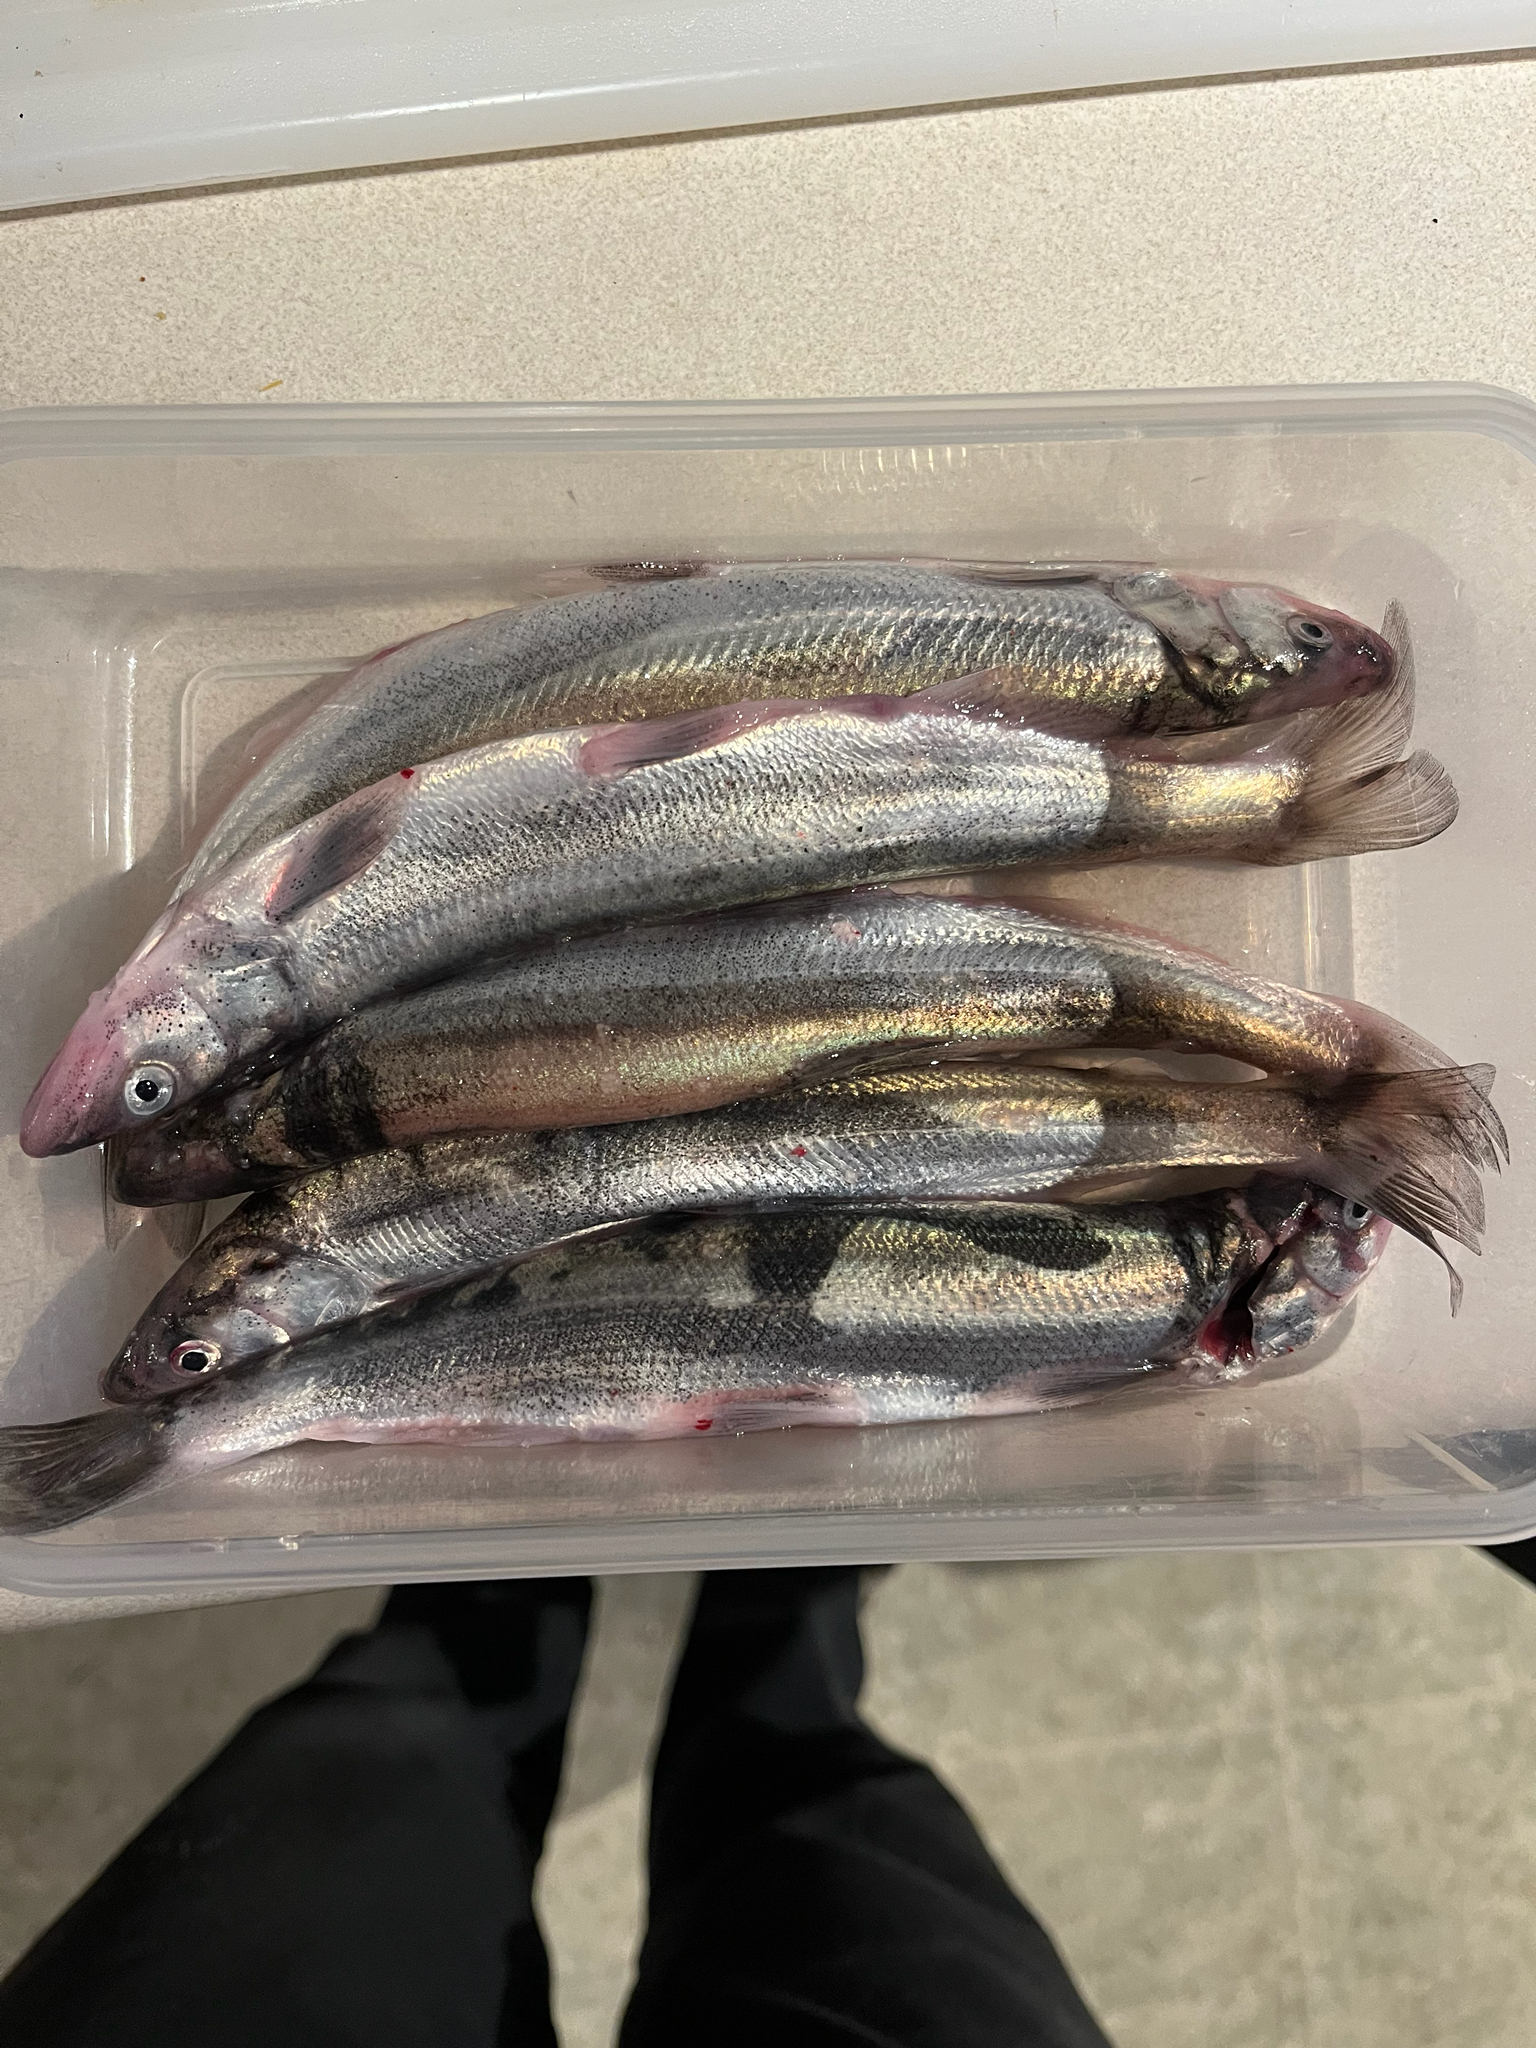
fish (species not among the labelled classes)